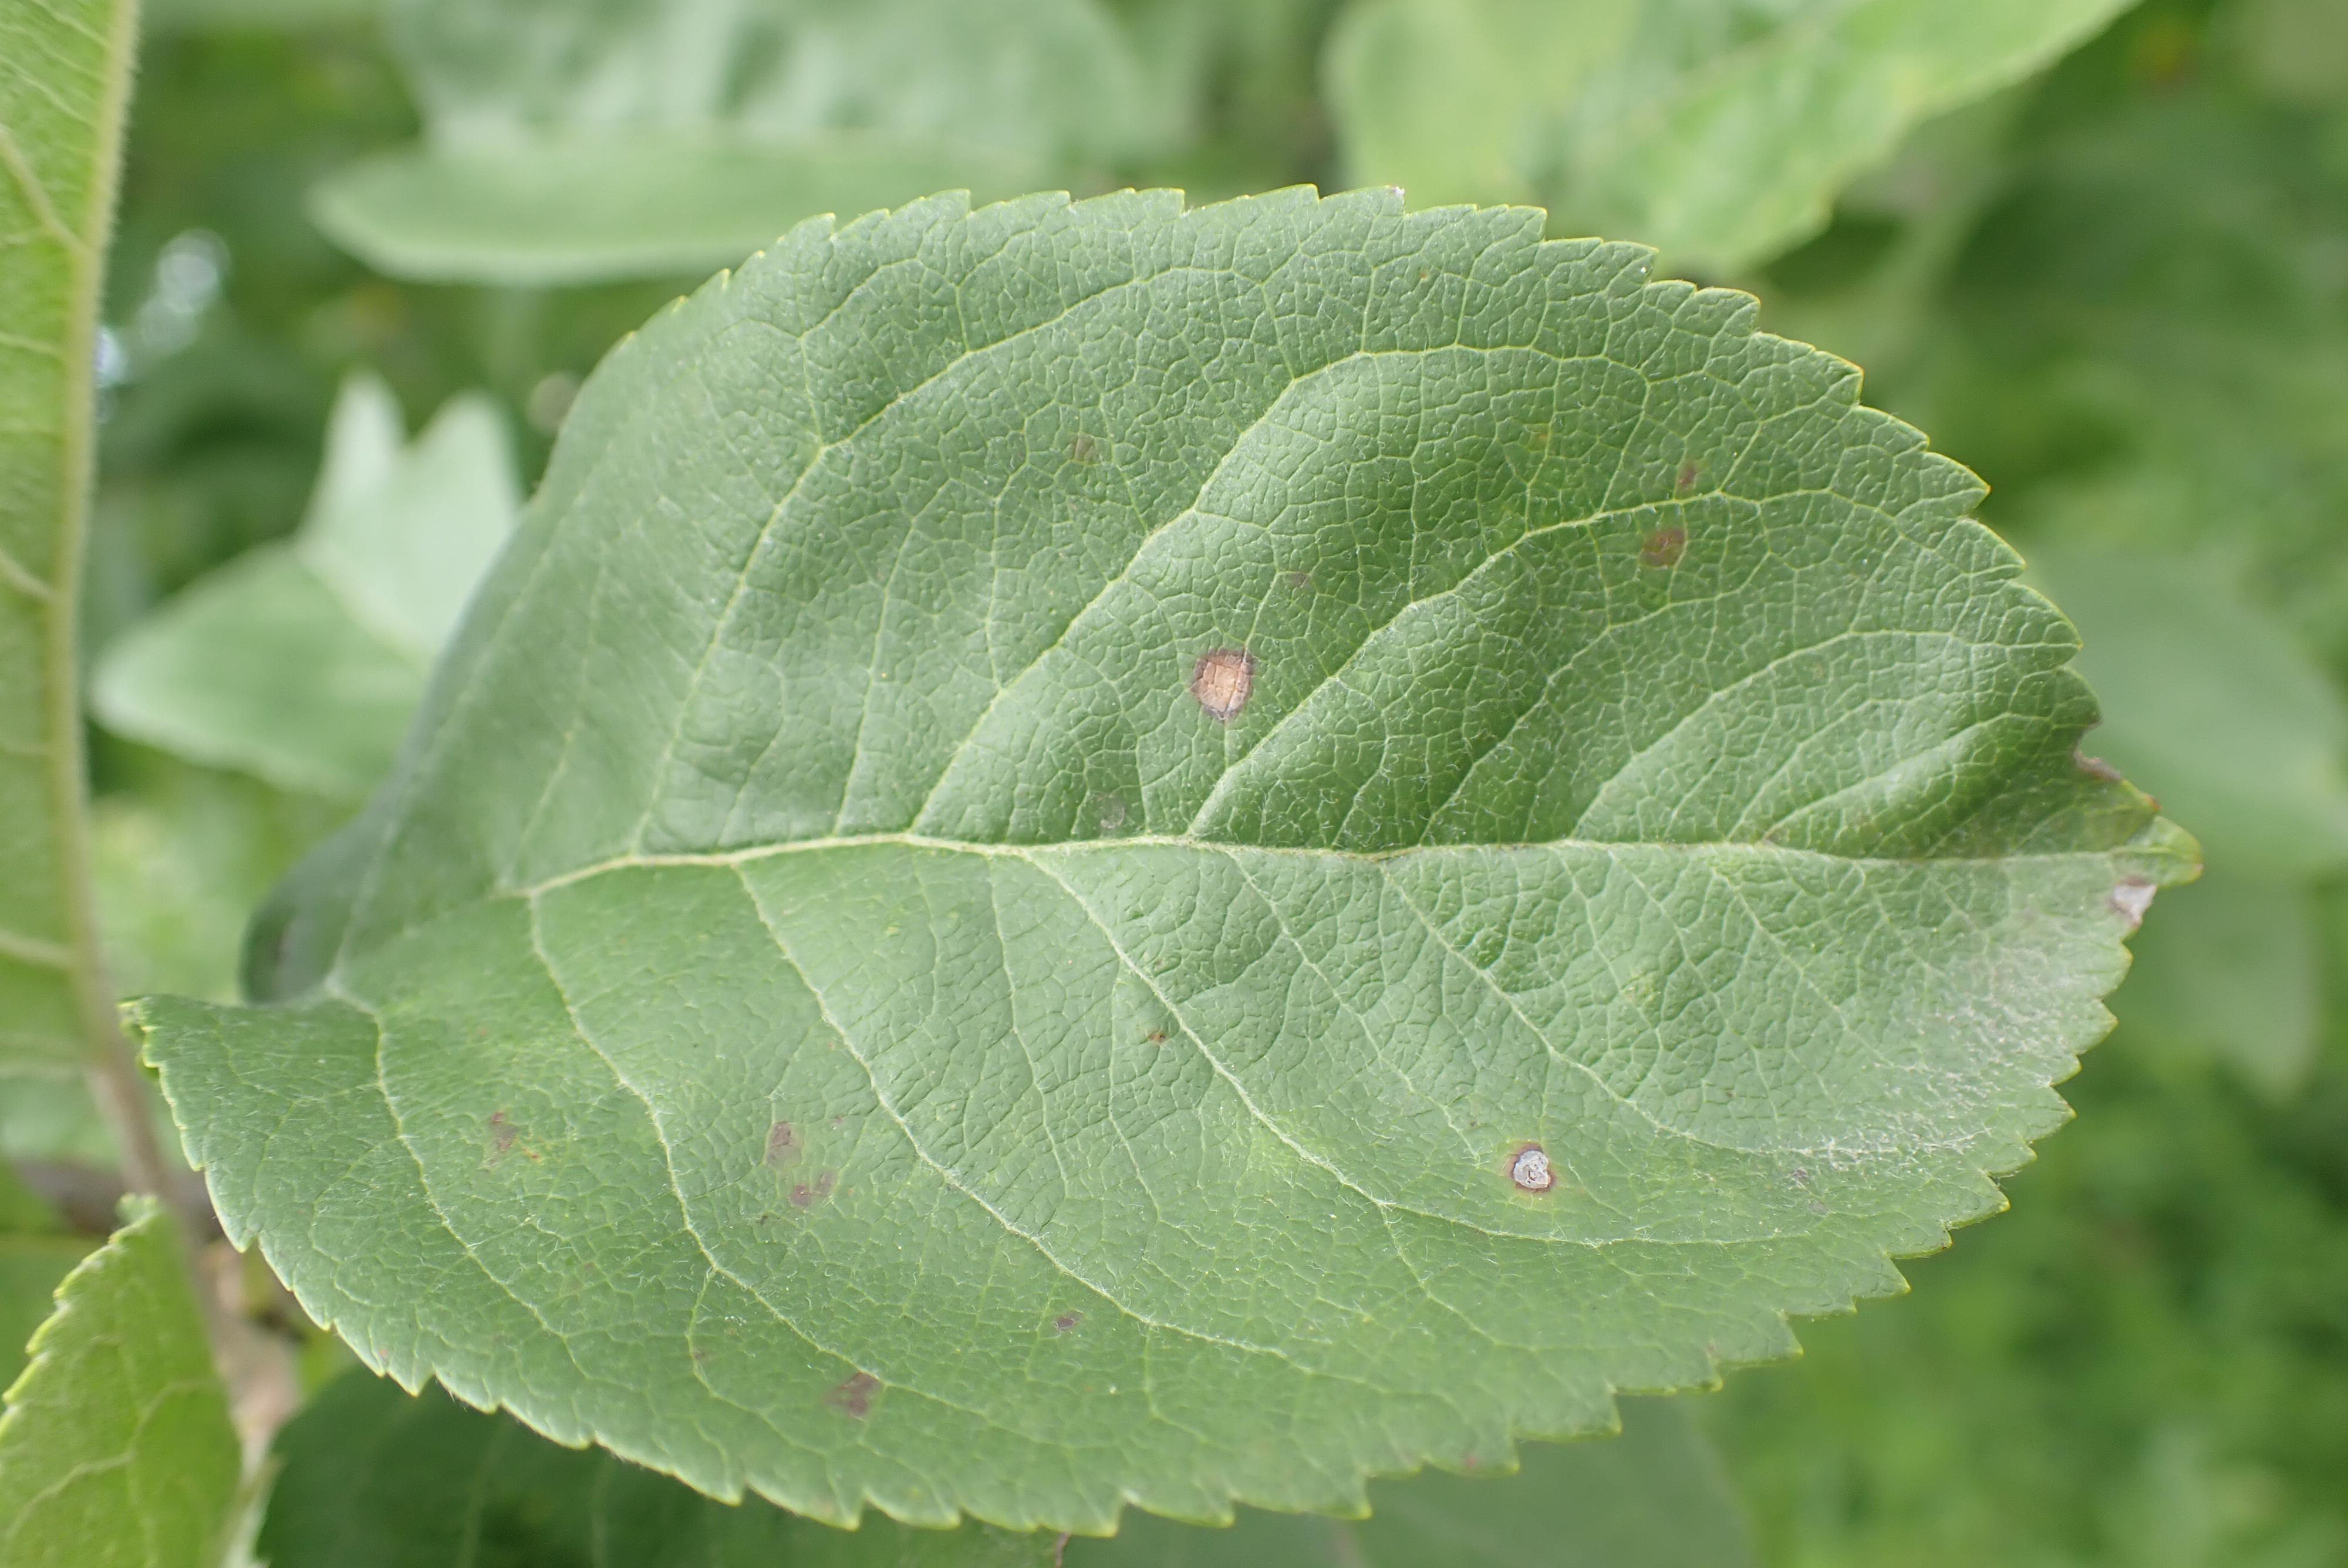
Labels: frog_eye_leaf_spot